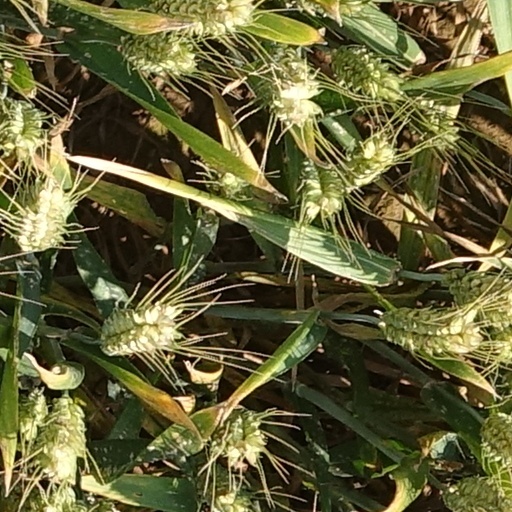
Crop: wheat